Gallo-Roman Theater of Lisieux

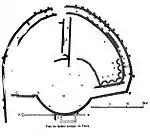
Plan surveyed at the Gallo-Roman theater in Vieux by the Society of Antiquaries of Normandy.

The theater is located northwest of present-day Lisieux, along the route to Pré d'Auge, at a place called "Les Belles Croix" in 1911, now known as "La Couture". It is approximately 1,800 meters west of Lisieux's city center, between the "Merderet" stream (sometimes confused with the "Tourette") and the departmental road D45.